Xanthophyll

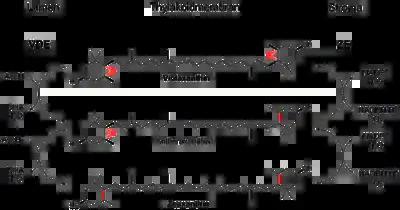
The xanthophyll cycle

The xanthophyll cycle involves the enzymatic removal of epoxy groups from xanthophylls (e.g. violaxanthin, antheraxanthin, diadinoxanthin) to create so-called de-epoxidised xanthophylls (e.g. diatoxanthin, zeaxanthin). These enzymatic cycles were found to play a key role in stimulating energy dissipation within light-harvesting antenna proteins by non-photochemical quenching- a mechanism to reduce the amount of energy that reaches the photosynthetic reaction centers. Non-photochemical quenching is one of the main ways of protecting against photoinhibition.